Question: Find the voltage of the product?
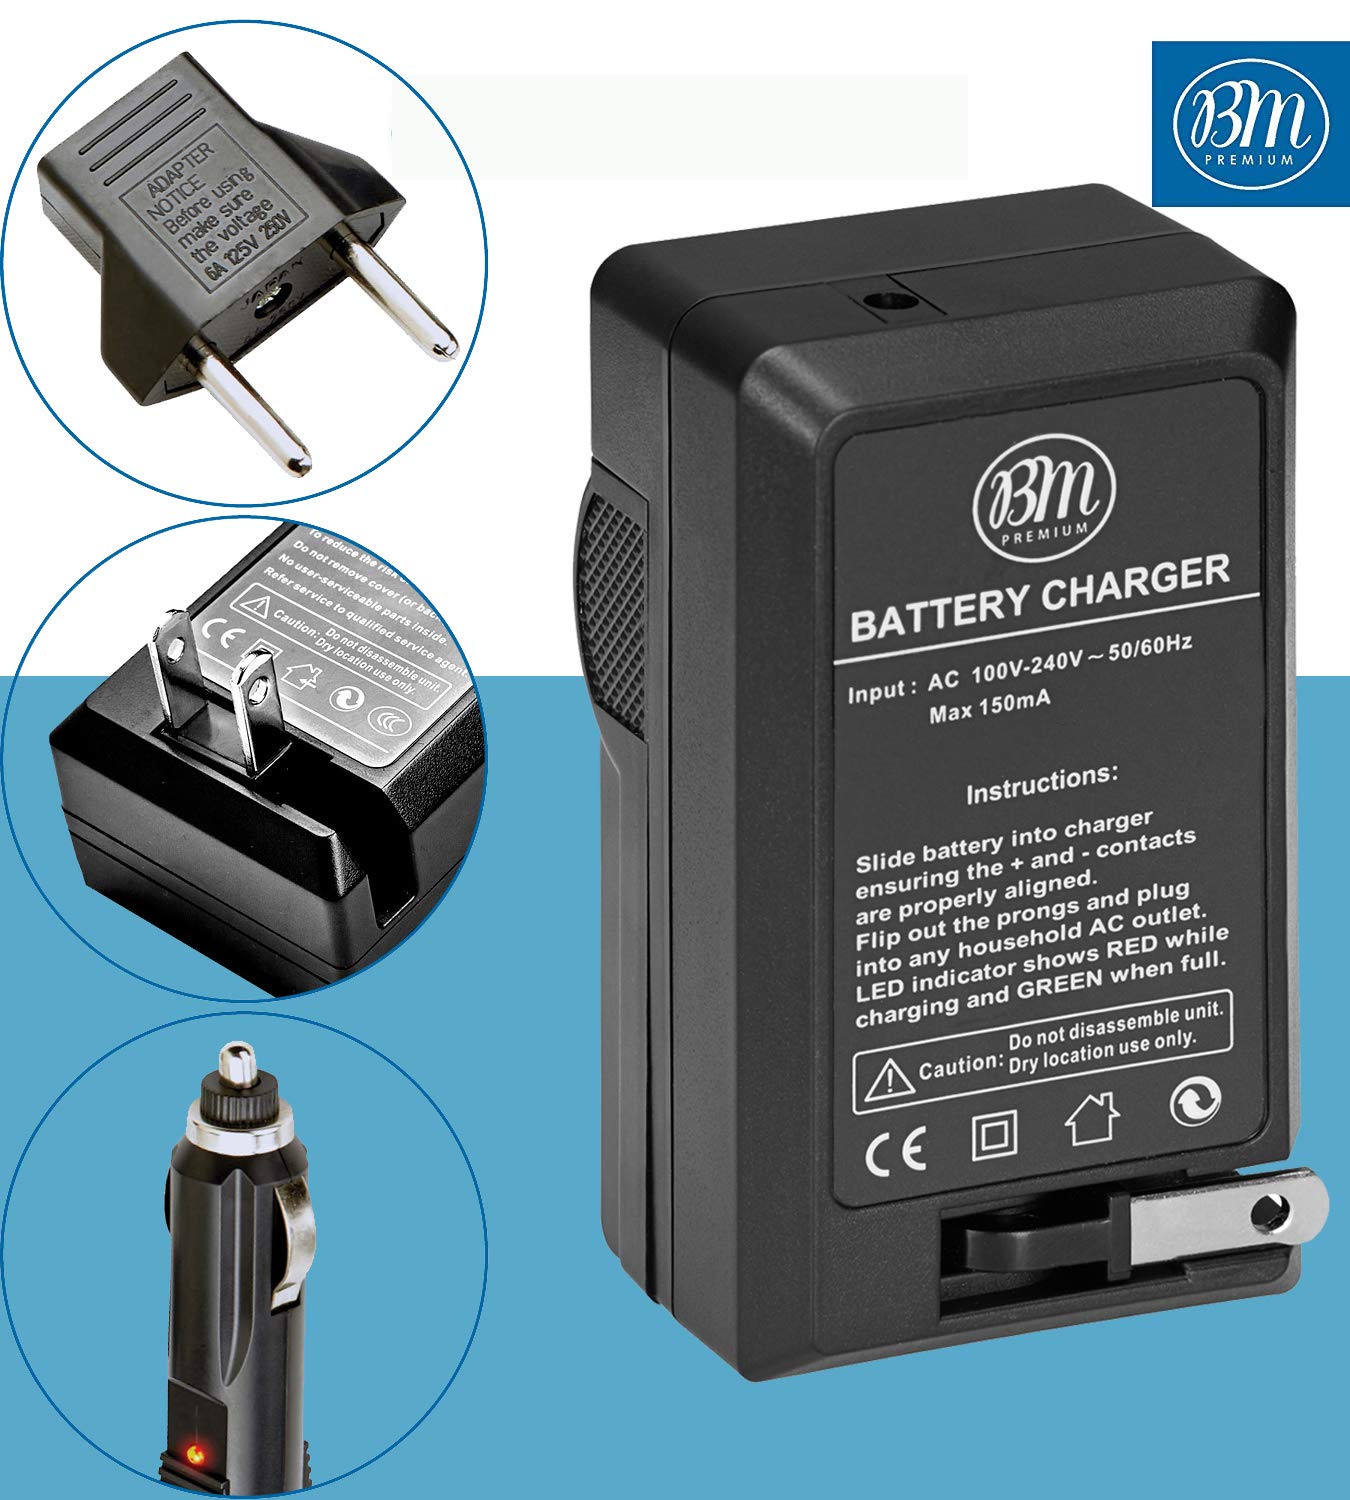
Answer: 250.0 volt